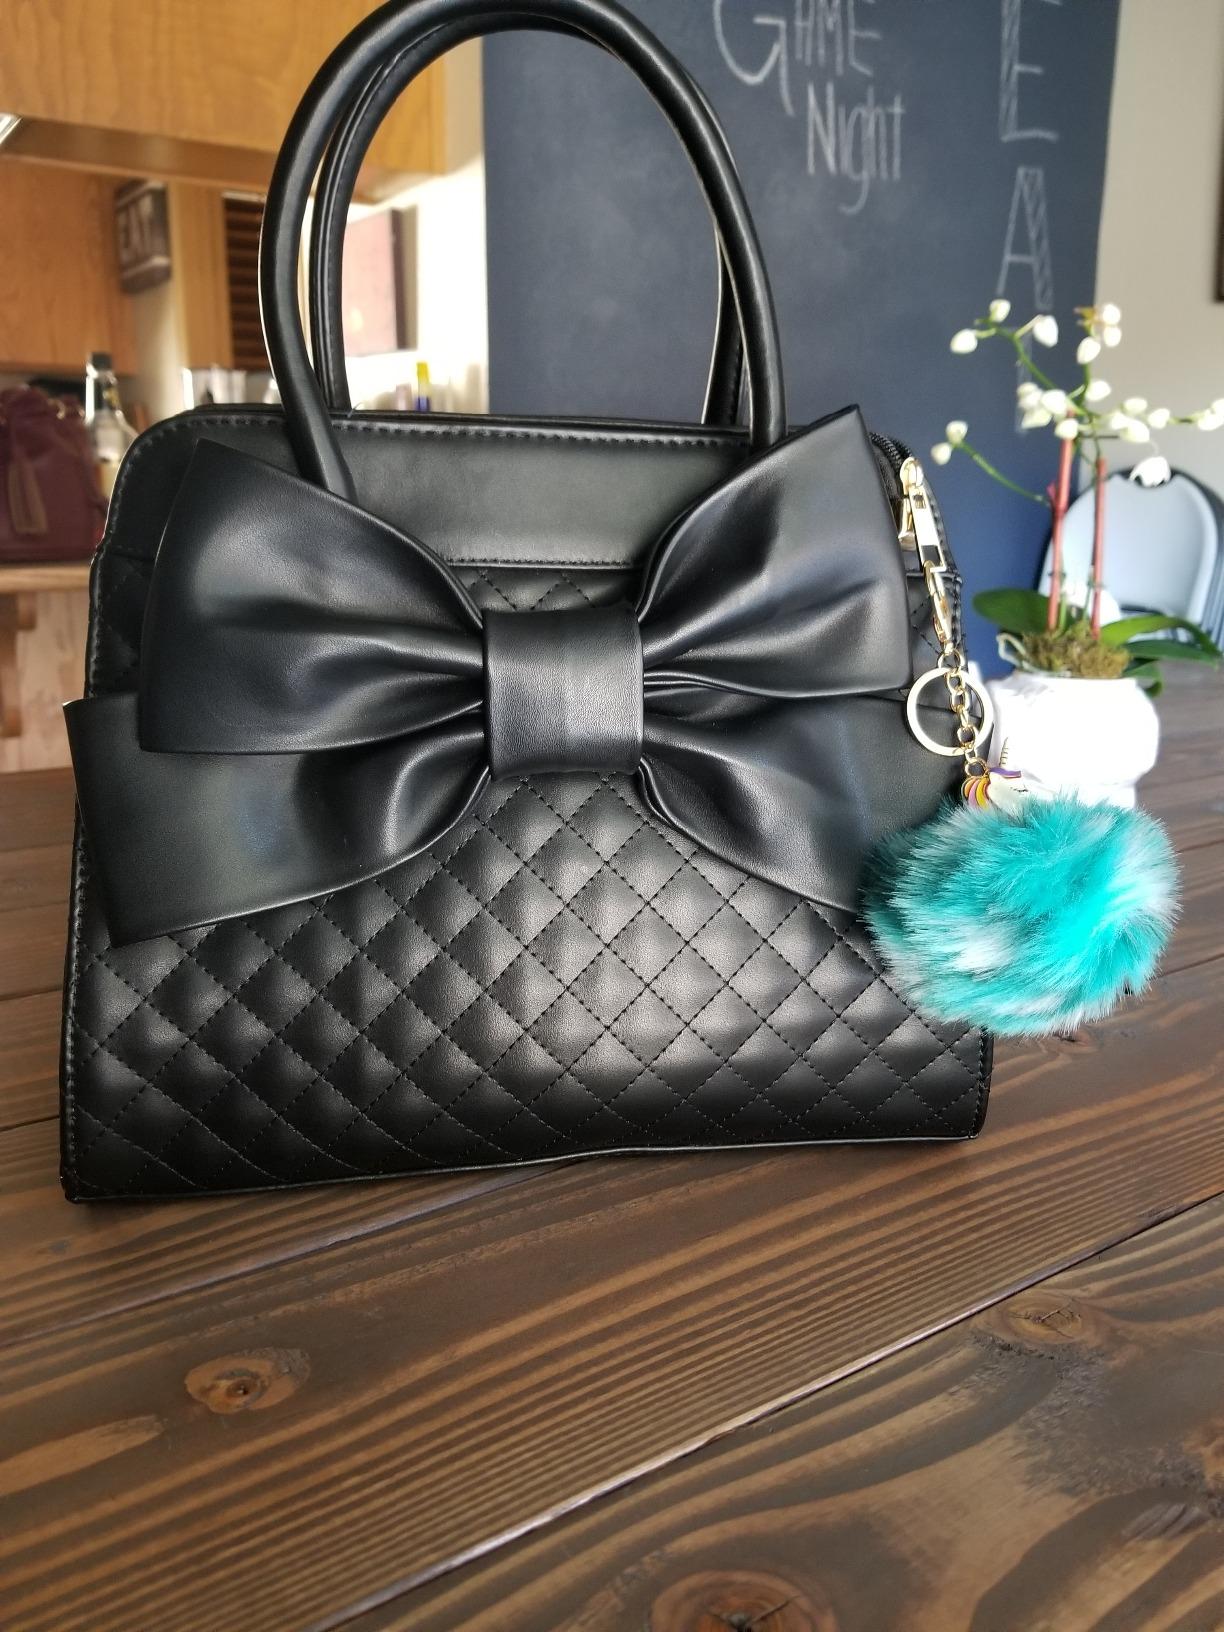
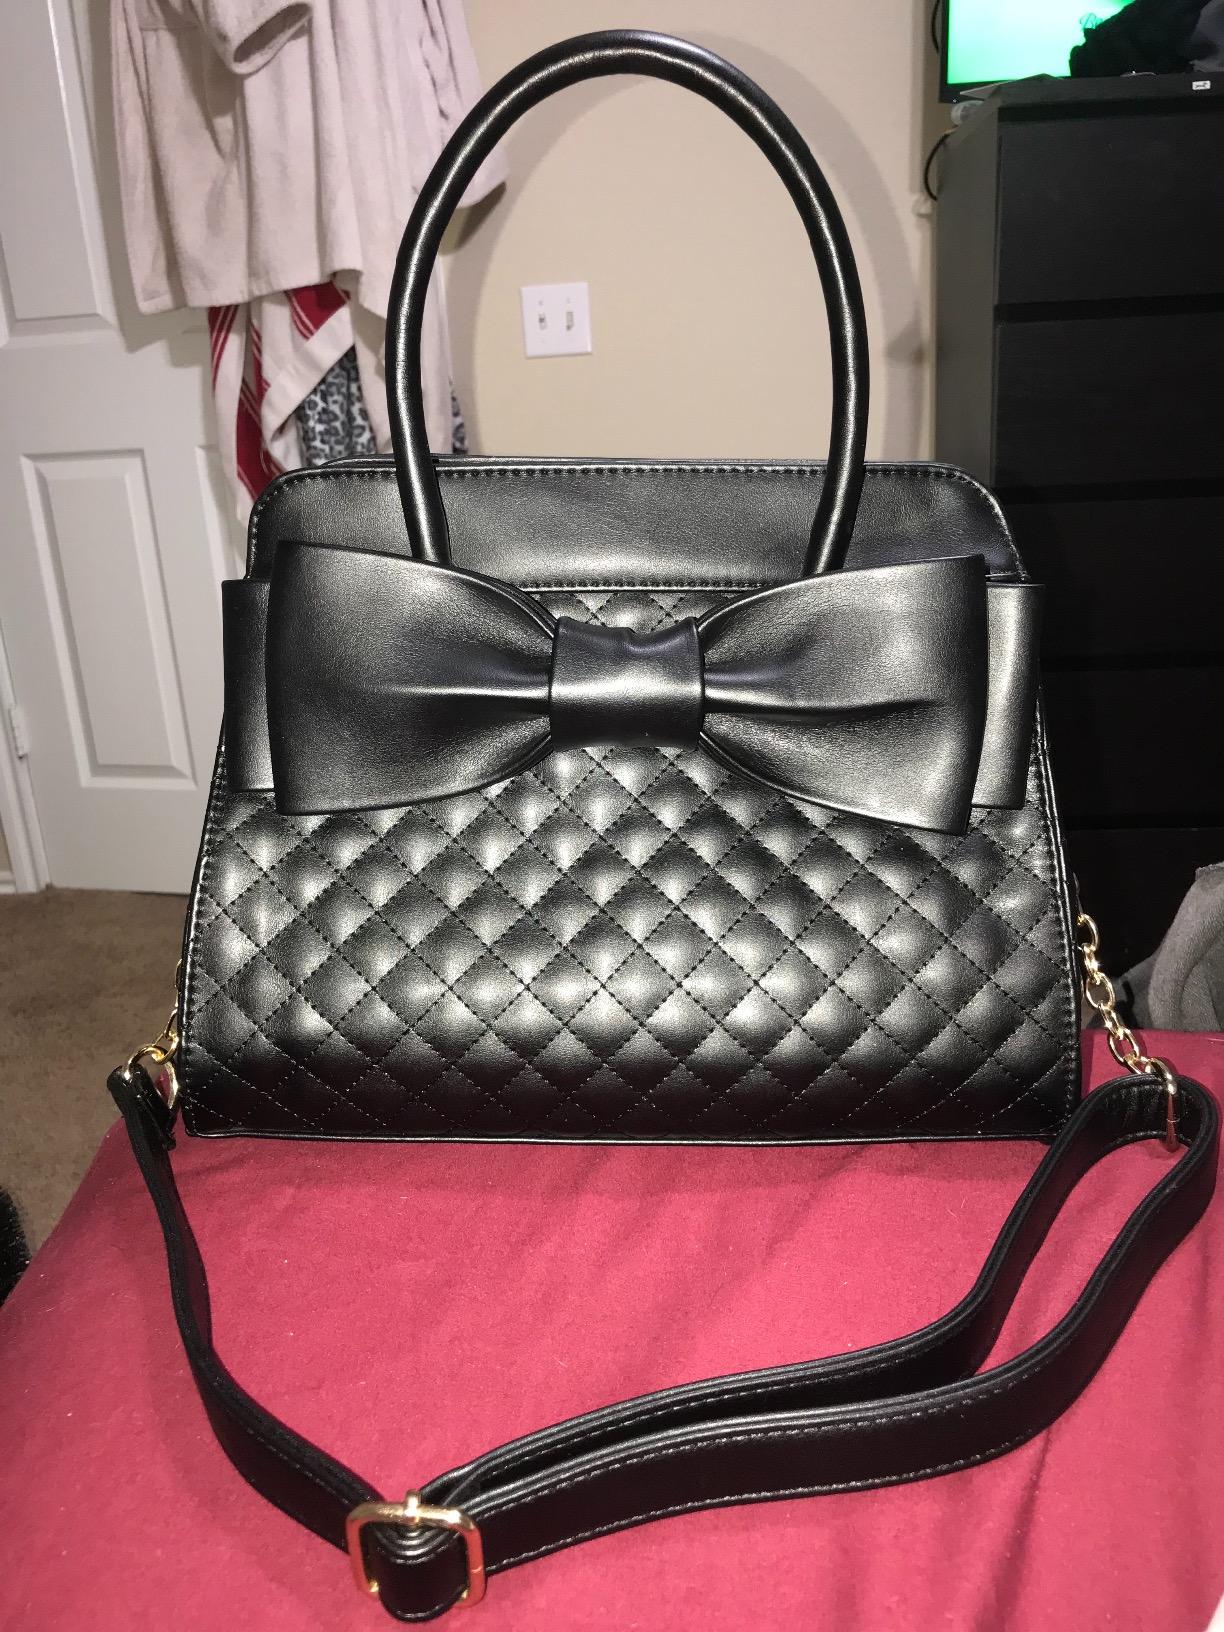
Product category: accessories_handbag
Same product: yes